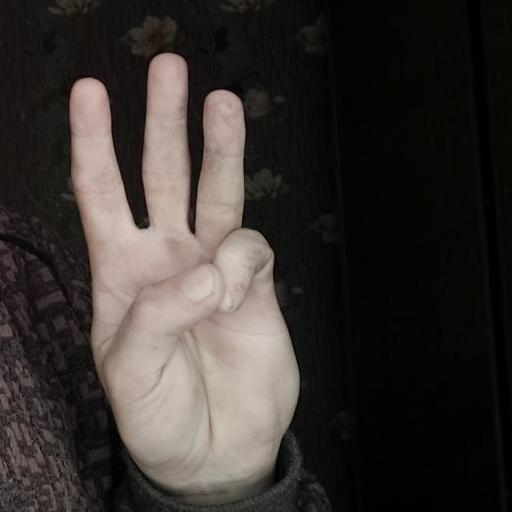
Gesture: three